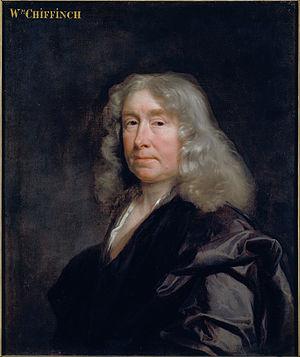
Peveril du Pic est un roman historique de l'auteur écossais Walter Scott, paru le 7 janvier 1823 sous la signature « par l'auteur de Waverley, Kenilworth, etc. » Le récit a pour cadre l'Angleterre et l'île de Man au XVIIᵉ siècle. C'est le plus long des romans de Scott.